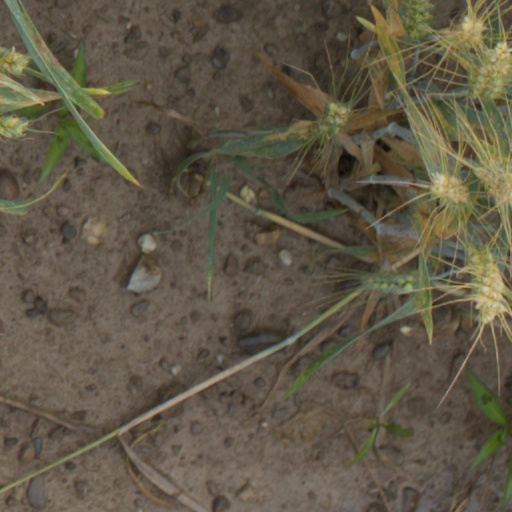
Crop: wheat